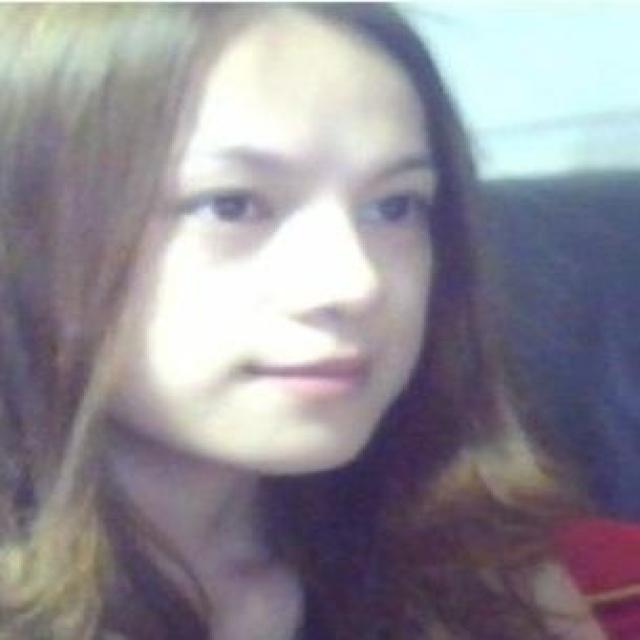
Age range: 21-44